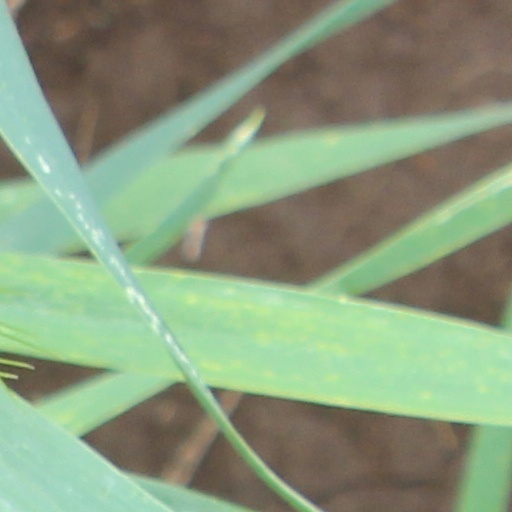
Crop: wheat